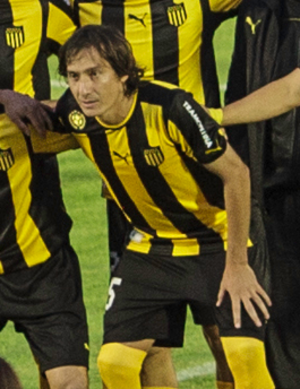
Aureliano Torres est un joueur de football paraguayen.